Peau Vavaʻu

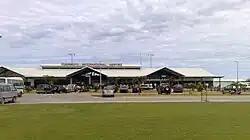
Fua'amoto International Airport

Peau Vavaʻu was formed in May 2004 following the wake of the collapse of Royal Tongan Airlines. The airline was 50% owned by Crown Prince Tupouto'a. It began operations on 9 June 2004, using a Douglas DC-3 leased from New Zealand company Pion Air. In August 2004 the company was awarded a monopoly on domestic air transport under a new "one airline" policy, forcing the competing Fly Niu Airlines to cease operations. In August 2004 it announced the addition of a Britten-Norman BN-2 Islander to its fleet. In November 2004 it added a chartered De Havilland Canada Dash 8. that same month a test flight to ʻEua Airport overshot the runway, resulting in a flat tyre.